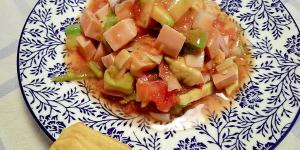
ceviche de salchicha